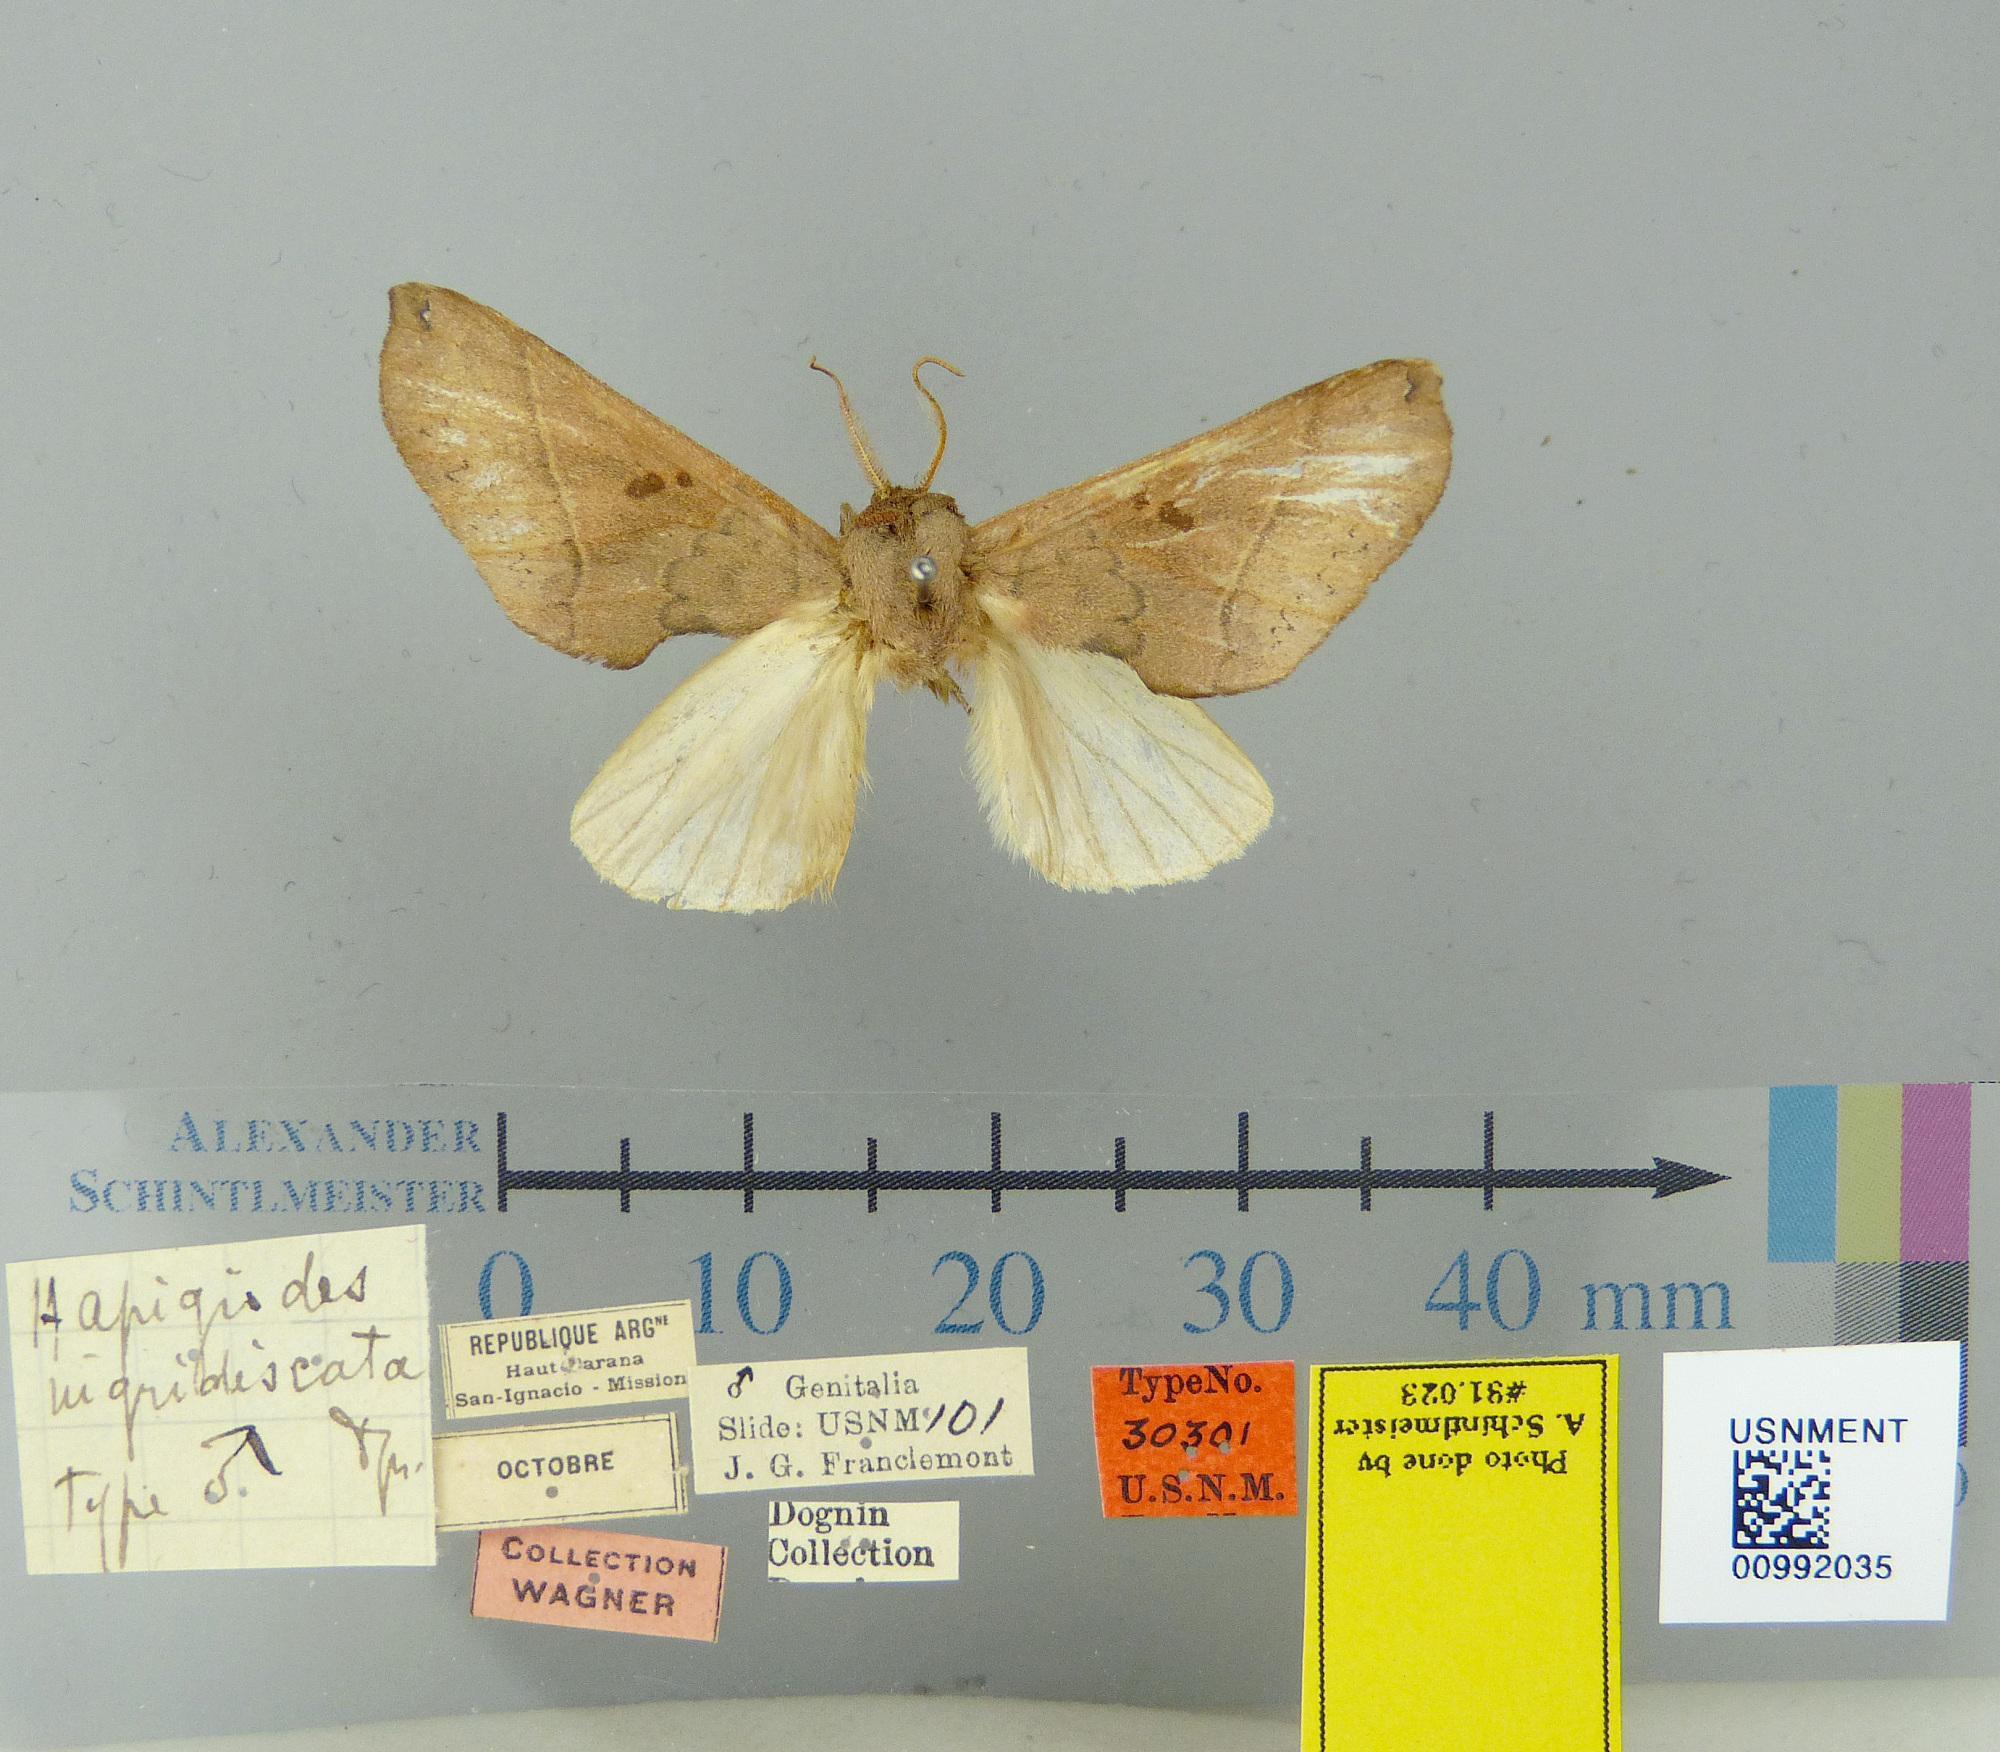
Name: Hapigiodes nigridiscata
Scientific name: Hapigiodes nigridiscata Dognin, 1911
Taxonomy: Animalia, Arthropoda, Insecta, Lepidoptera, Notodontidae
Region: [Not Stated]
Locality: Haut Parana; San Ignacio, Misiones, Argentina